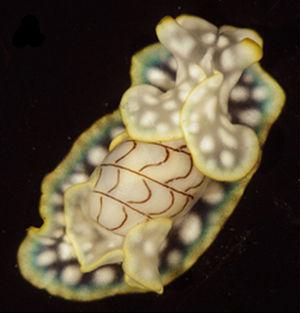
Les Acteonoidea forment une super-famille de mollusques de la sous-classe des Heterobranchia selon World Register of Marine Species ou de celle des Orthogastropoda selon Ponder & Lindberg, 1996.
Les Aplustridae forment une famille de mollusques appartenant à l'ordre des Opisthobranchia.
Micromelo est un genre de mollusques de la famille des Aplustridae.